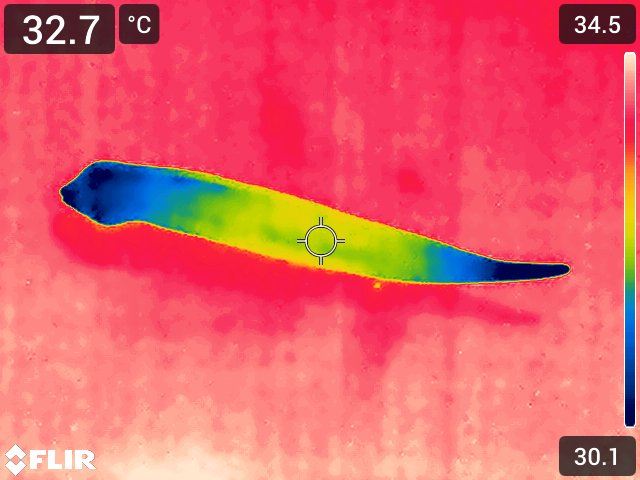
Maturity: over_matured